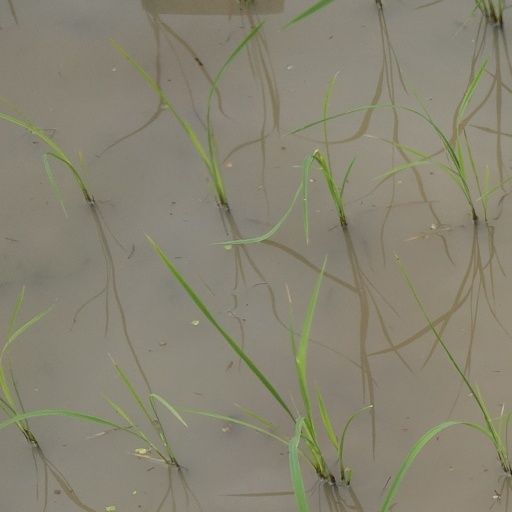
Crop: rice